Oreste Baratieri

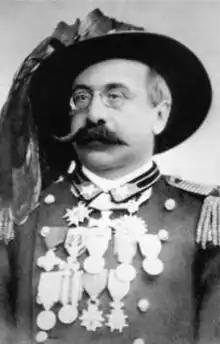

Oreste Baratieri (né Oreste Baratter, 13 November 1841 – 7 August 1901) was an Italian military officer and colonial administrator who served as the governor of Eritrea from 1892 to 1896.